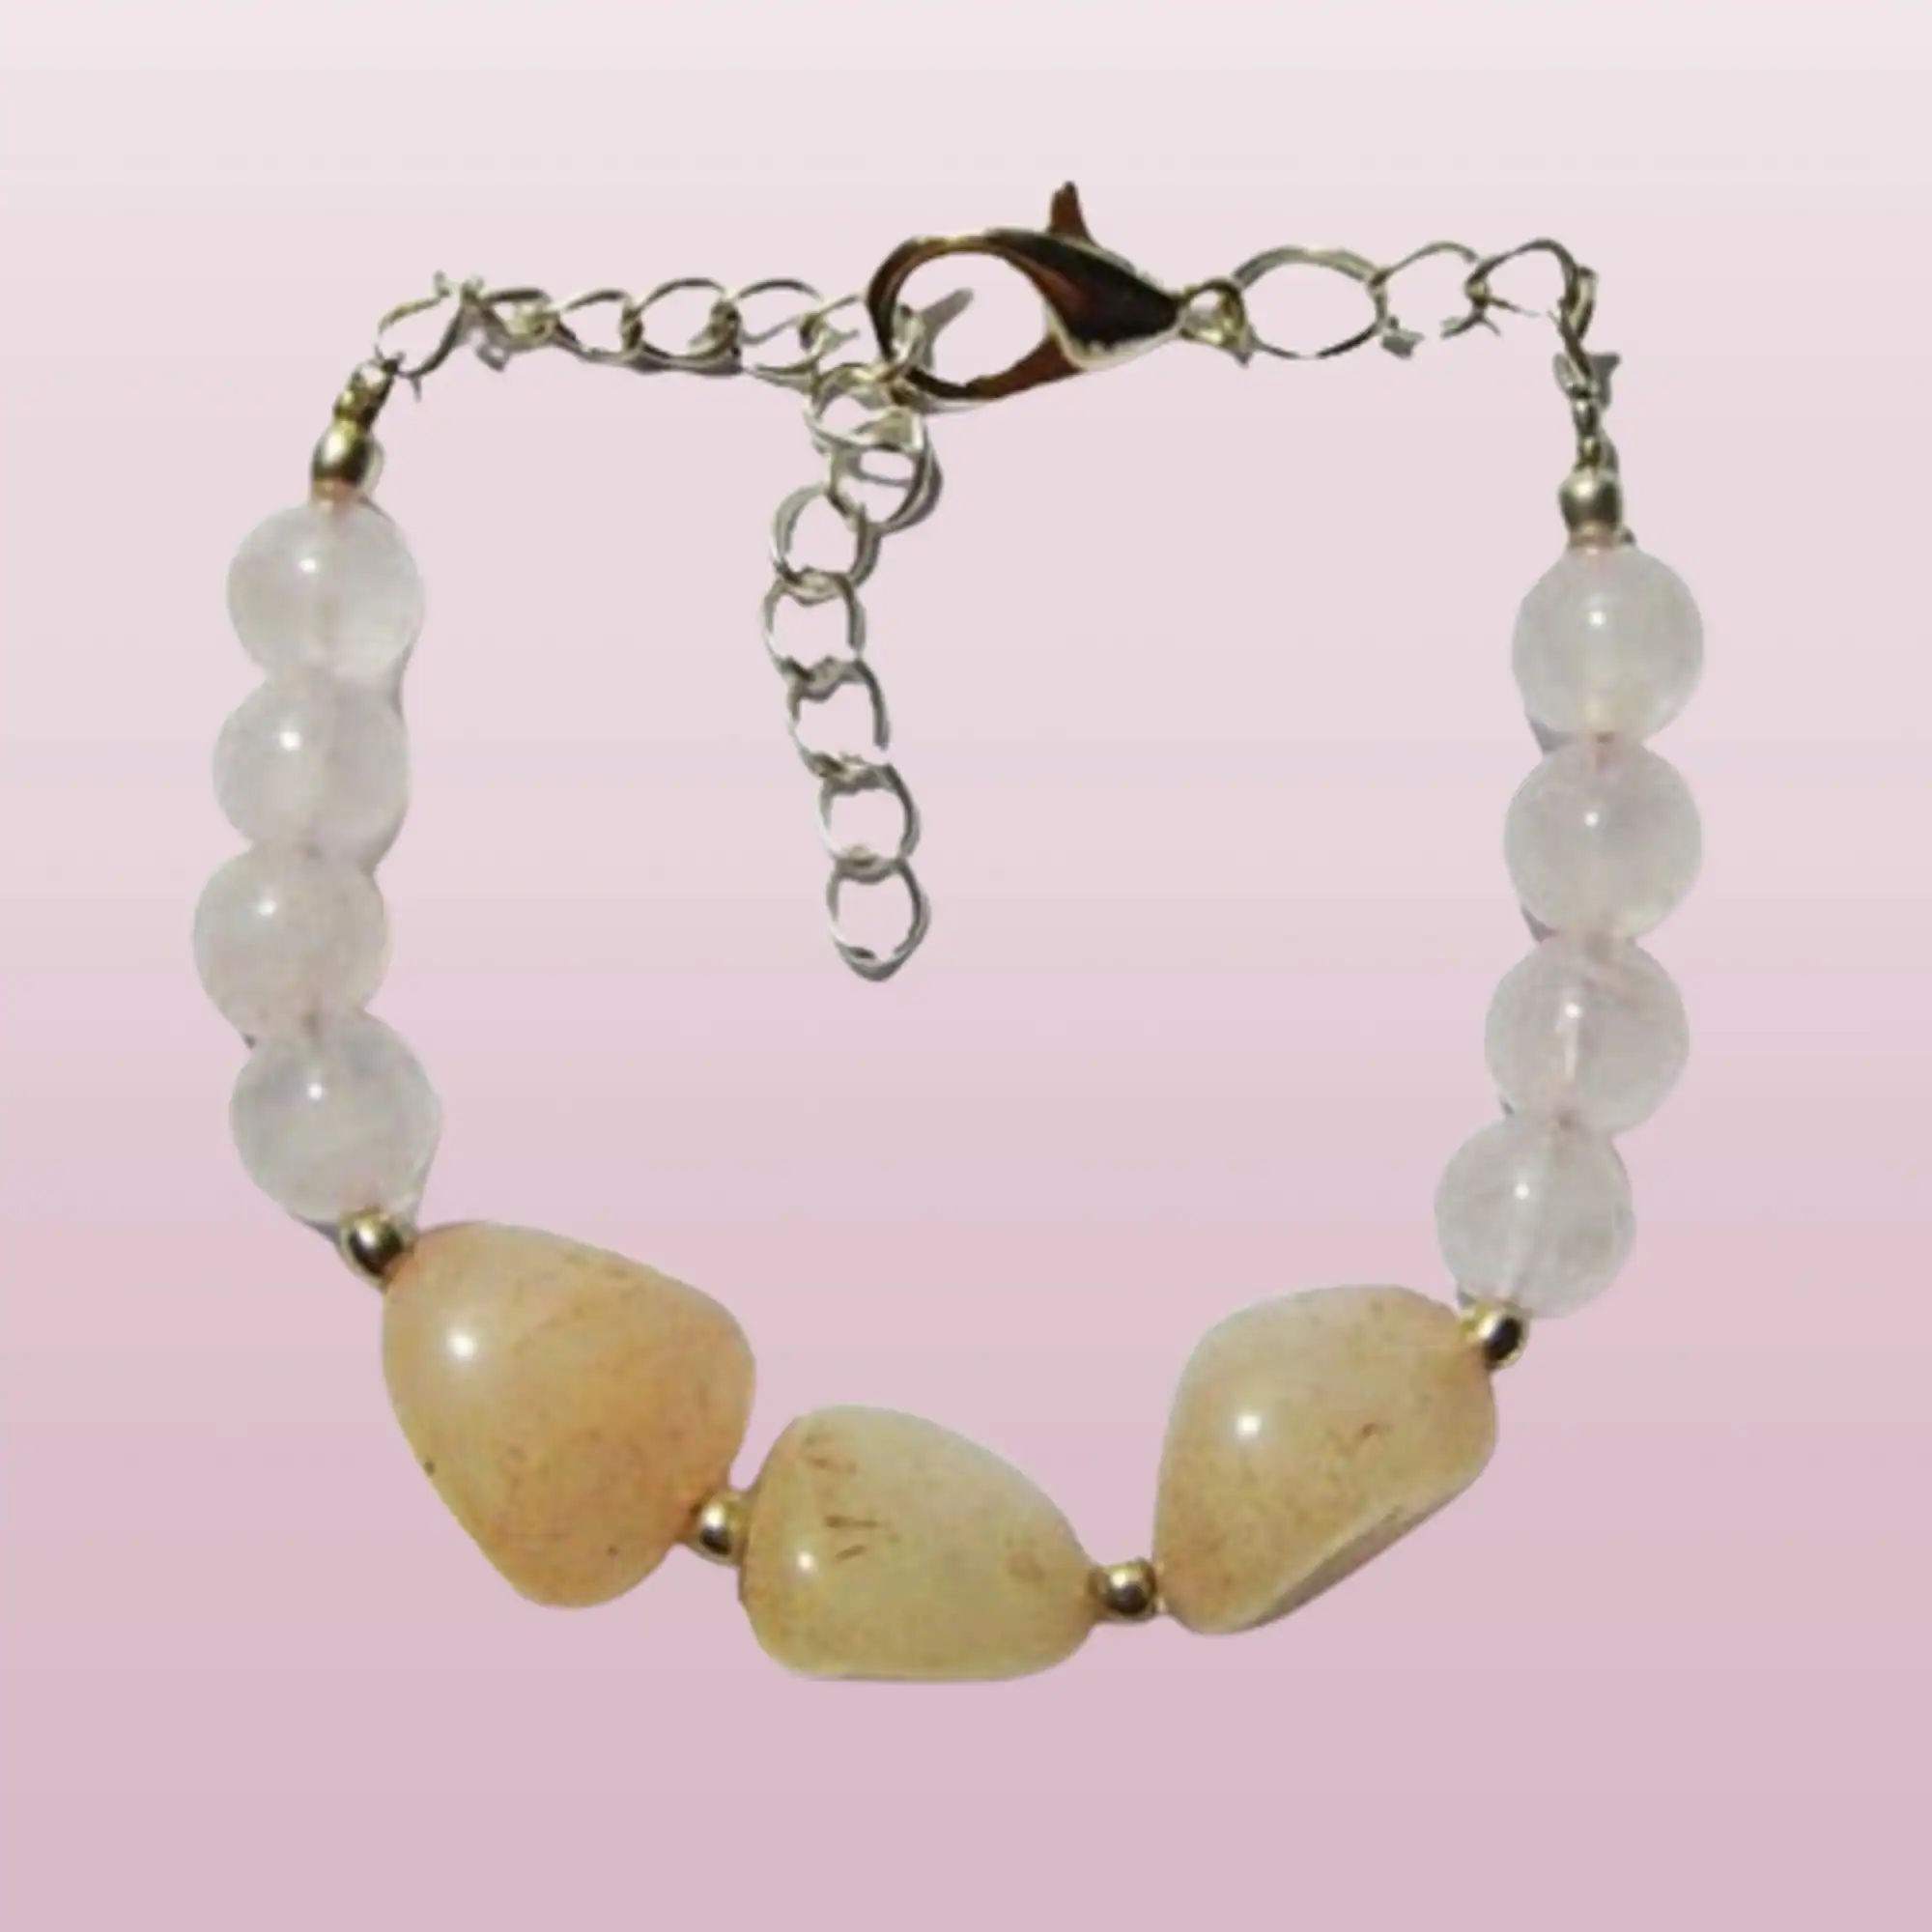
Jaya Vision Enterprises Gemstone Rose Quartz Heart Chakra Bracelet
Type: Bracelets
Brand: JAYA VISION ENTERPRISES
Price: Rs. 600
 Rose Quartz Bracelet for Heart Chakra.Rose Quartz Tumble and Rose Quartz Beads with Silver Polish Copper metal beads & ChainRose Quartz activates and balance heart chakra. It is important for emotional healing & balance, increasing positive energy, reducing stress and increasing self confidence.Helps in Alzheimer's diseases,  Fatigue,  Infertility, Kidneys, Lungs, Migraine, Neck, Pain, PTSD, Shingles, Skin.